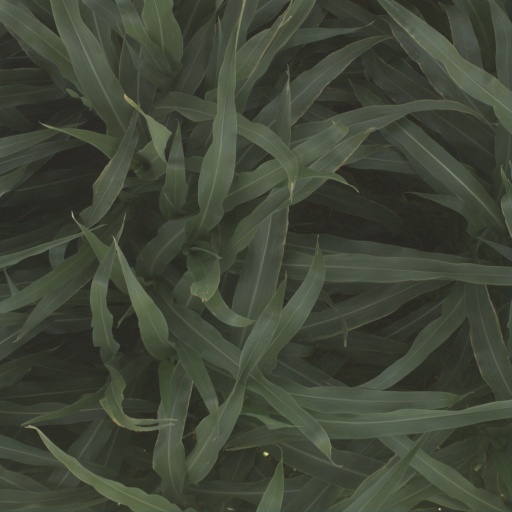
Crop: sorghum